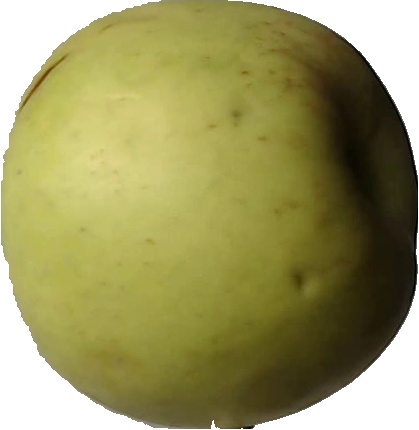
Label: apple_golden_3